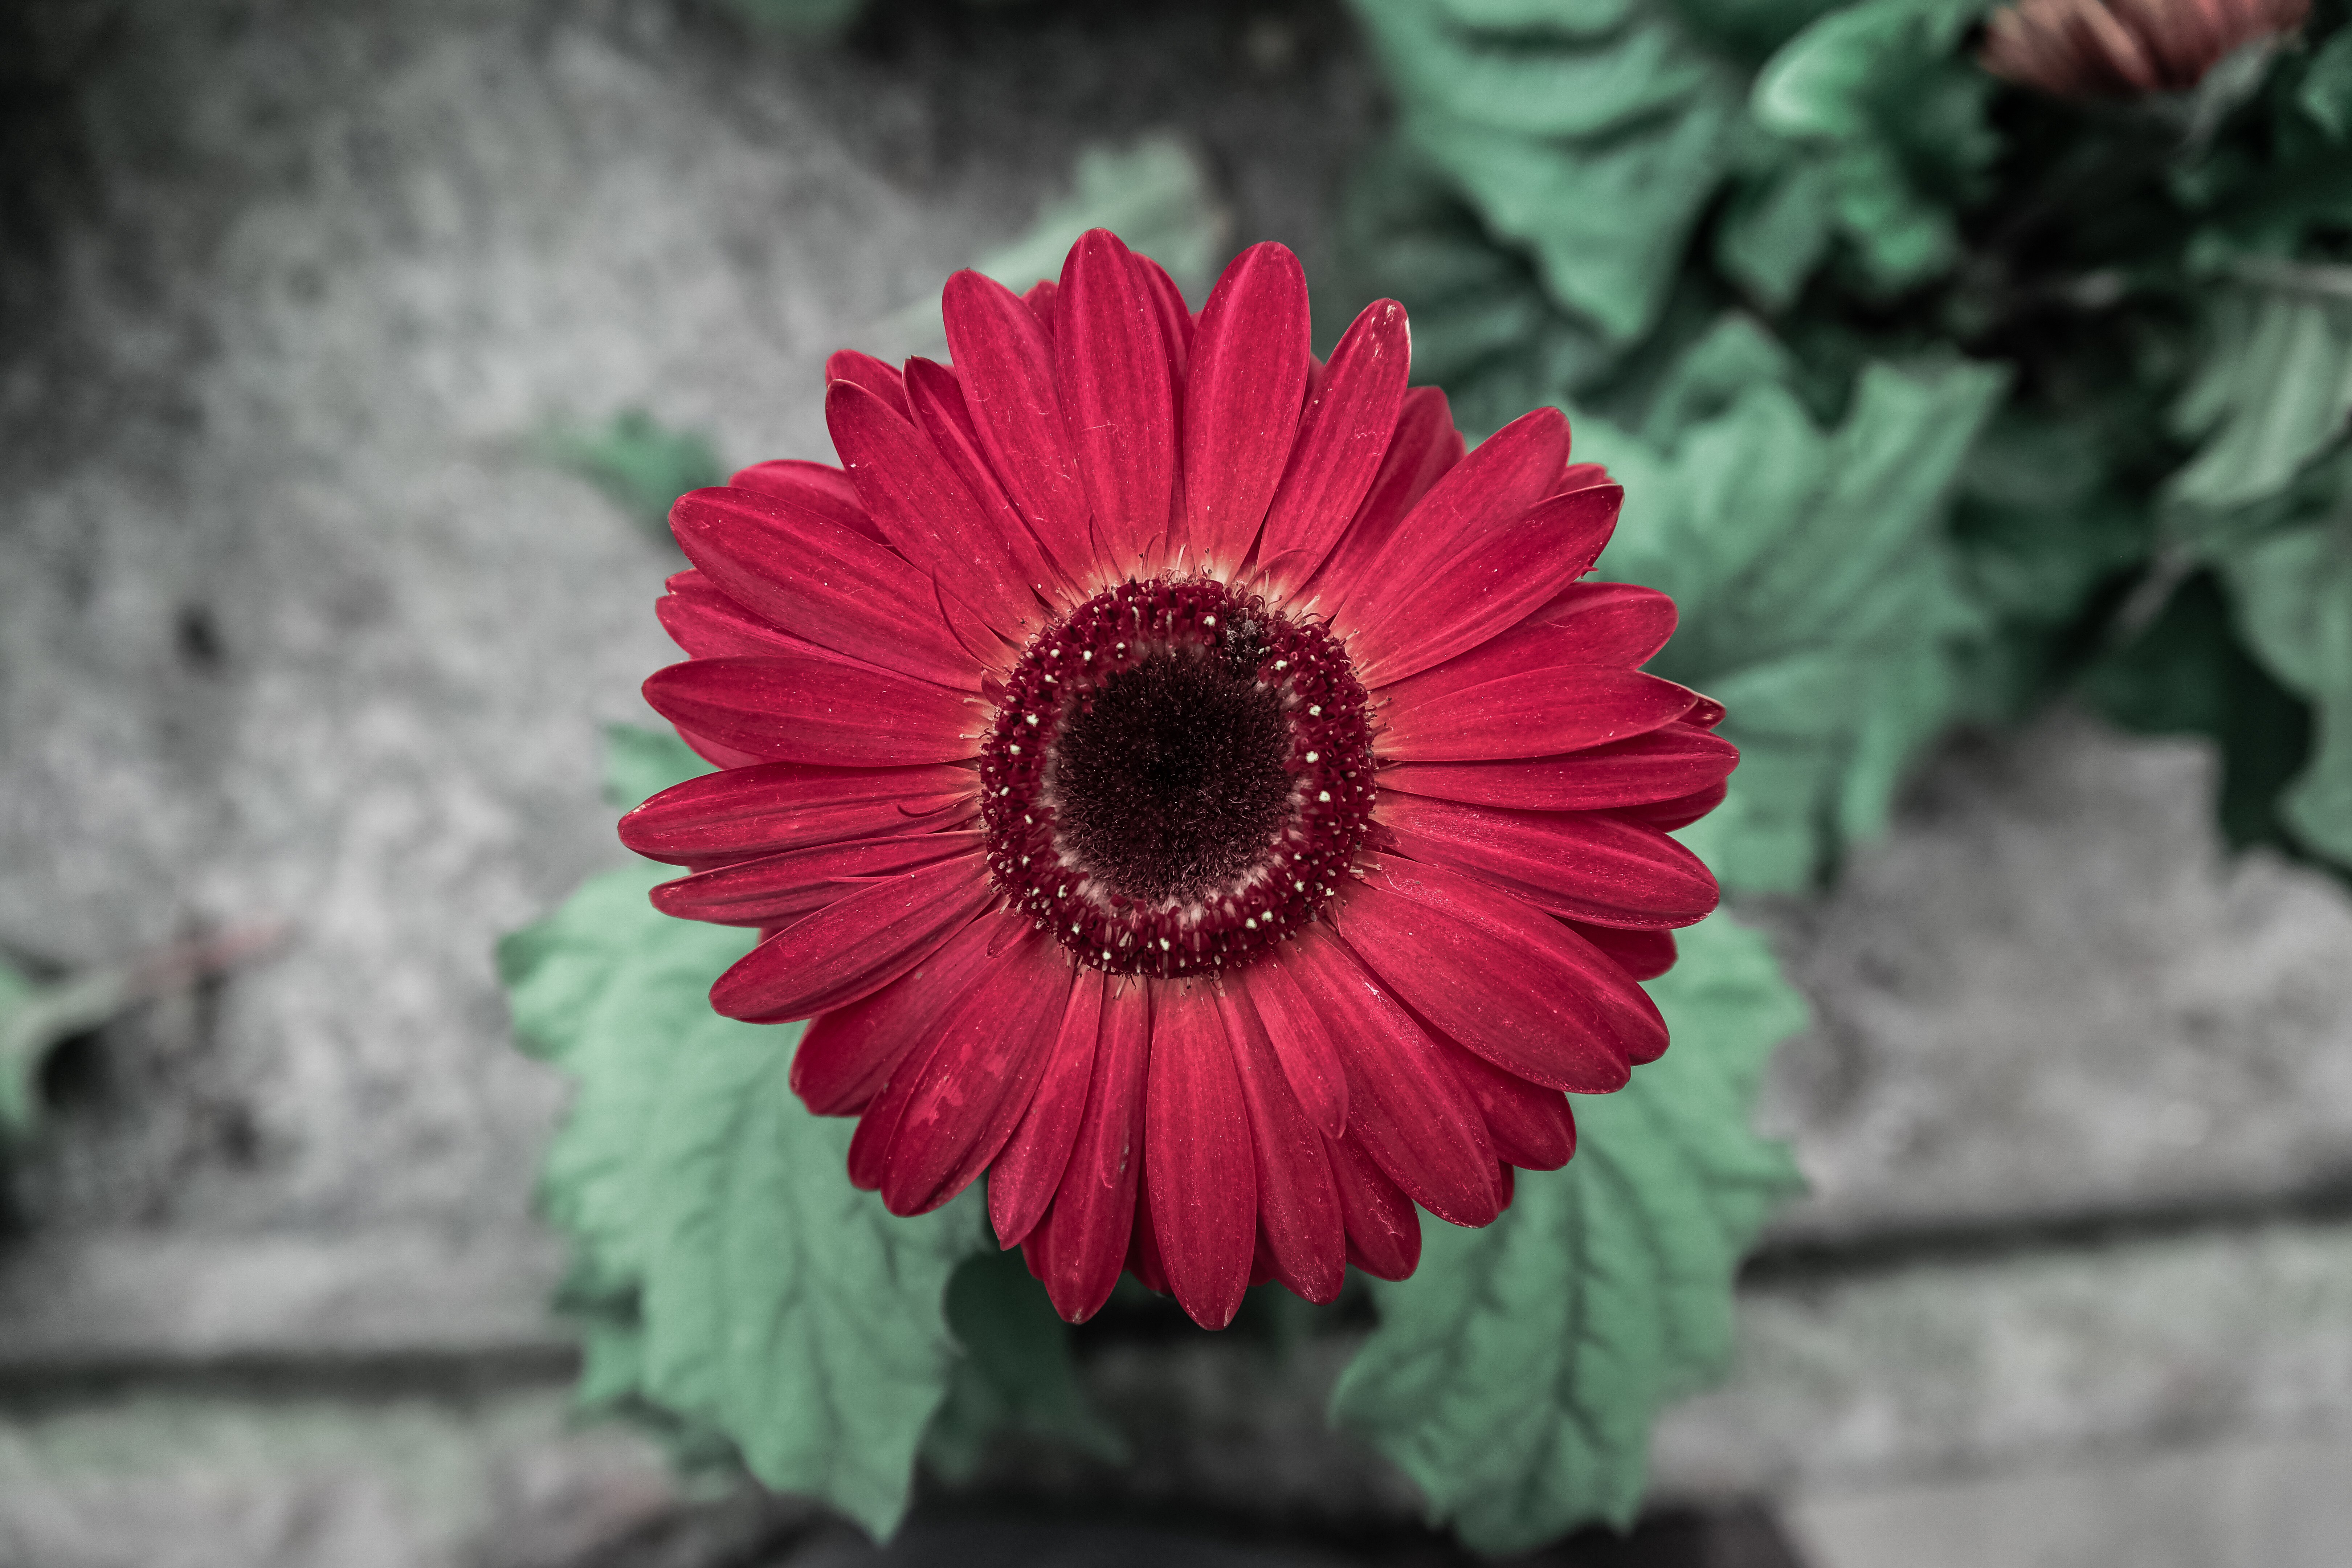
plant, flower, petal, bloom, summer, floral, daisy, vase, decoration, spring, green, red, fresh, botany, colorful, garden, pink, flora, season, botanical, florist, close up, single, seasonal, angle, pretty, gerbera, vibrant, tilt, macro photography, flavor, flowering plant, daisy family, annual plant, plant stem, land plant